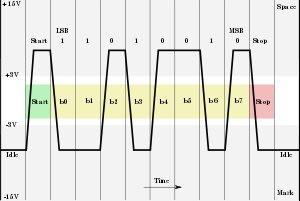
RS-232 est une norme standardisant une voie de communication de type série. Disponible sur presque tous les PC depuis 1981 jusqu'au milieu des années 2000, il est communément appelé le « port série ». Sur les systèmes d'exploitation MS-DOS et Windows, les ports RS-232 sont désignés par les noms COM1, COM2, etc. Cela leur a valu le surnom de « ports COM », encore utilisé de nos jours. Il est graduellement remplacé par le port USB depuis l'apparition de ce dernier, et le port RS-232 n'est désormais plus employé que dans des applications professionnelles particulières.